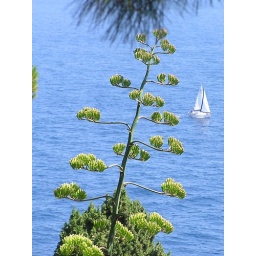
This interesting tree was spotted near the Aquarium in Monaco.